Jörg Schindler

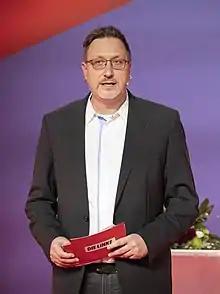
Schindler in 2021

Jörg Schindler (born 15 January 1972) is a German politician and lawyer of The Left who is serving as federal director of the party since 2018.